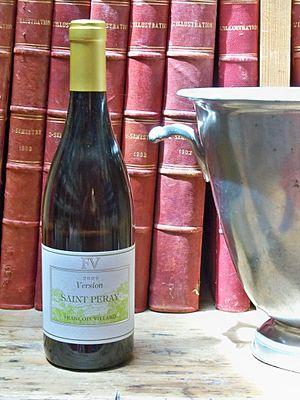
Bouteille de Saint Péray
Valence est une commune du sud-est de la France, préfecture du département de la Drôme en région Auvergne-Rhône-Alpes. Avec 63 714 habitants recensés en 2017, elle est la ville la plus peuplée de la Drôme et la 8ᵉ d'Auvergne-Rhône-Alpes. Ses habitants sont appelés les Valentinois.
Le saint-péray est un vin d'appellation d'origine contrôlée produit sur les communes de Saint-Péray et Toulaud, sur la rive droite du Rhône, en face de la ville de Valence.